Joss Stone

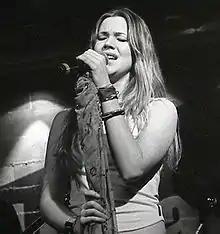
Stone performing live in Milan in 2005, during "Mind, Body & Soul Sessions Tour"

In 2001, aged 13, Stone auditioned for the BBC Television talent show "Star for a Night" in London, singing Aretha Franklin's 1968 Goffin-King hit "(You Make Me Feel Like) A Natural Woman" and Whitney Houston's 1999 single, "It's Not Right but It's Okay". After passing her audition, she sang Donna Summer's "On the Radio" for the broadcast, and eventually won the contest. She also appeared on and won "Steps to the Stars" (a TV programme hosted by H & Claire of the group Steps). Stone then performed on a charity show, where she drew the attention of the Boilerhouse Boys, composed of London-based producers Andy Dean and Ben Wolfe, who contacted S-Curve Records founder and CEO, Steve Greenberg in December 2001 telling him "they had just heard the greatest singer they'd ever heard from their country". In early 2002, Greenberg flew Stone to New York for an audition, in which she sang to backing tracks of classic soul songs: Otis Redding's 1968 "(Sittin' On) The Dock of the Bay", Gladys Knight & the Pips' 1973 "Midnight Train to Georgia", and Franklin's "(You Make Me Feel Like) A Natural Woman"; Greenberg instantly signed her to his label.